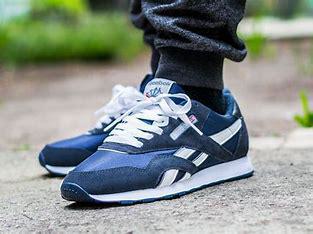
Brand: Reebok
Model: Classic Nylon